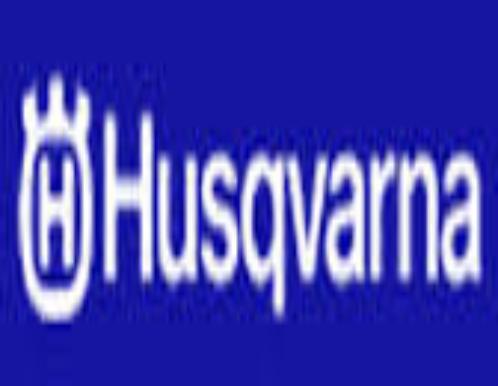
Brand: Husqvarna-1
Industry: Transportation